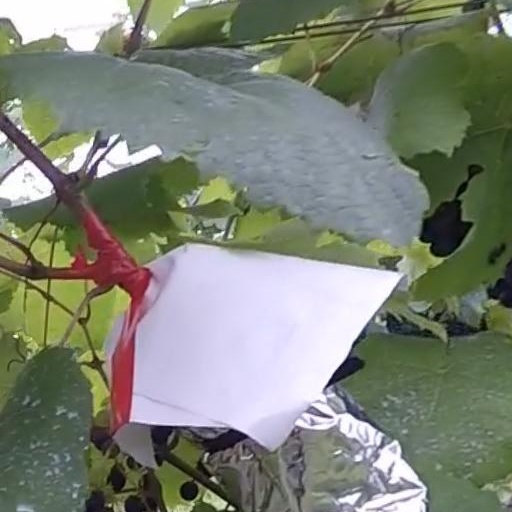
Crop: grape